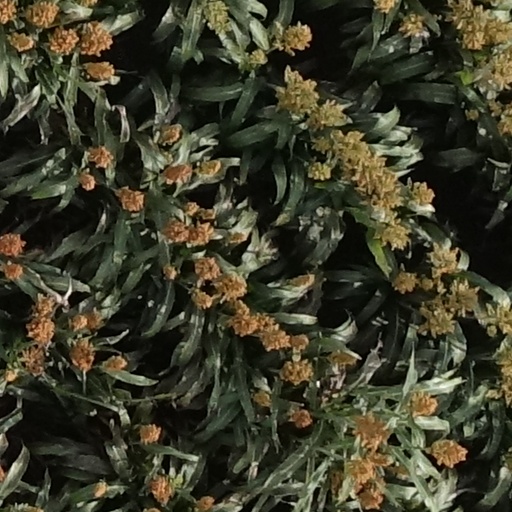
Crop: sorghum